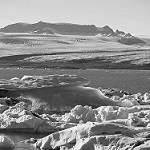
Label: B & W